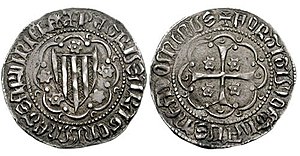
Peter 4. af Aragonien
En sardinsk dukat (eller principat), også kalder en Alfonsino, fra Peter 4.s styre. Bemærk de fire bjælker, som repræsenterer den Aragonske Krone.
Peter, kaldet el Cerimoniós eller el del punyalet, var konge af Aragonien, Valencia og Sardinien samt greve af Barcelona fra 1336 til 1387. Han afsatte Jakob 3. af Mallorca og blev selv konge af Mallorca i 1344. Hans styre var præget af opgør med den aragonske adel og specielt den Aragonske Union. Han førte også krig i Sardinien, Sicilien, Mezzogiorno, Grækenland og Balearerne. Hans krige i Grækenland gjorde ham til hertug af Athen og Neopatria i 1381.